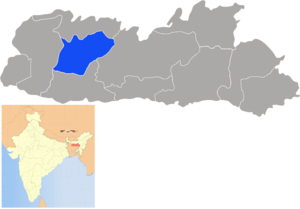
Le district des East Garo Hills est un district de l'état du Meghalaya, en Inde.